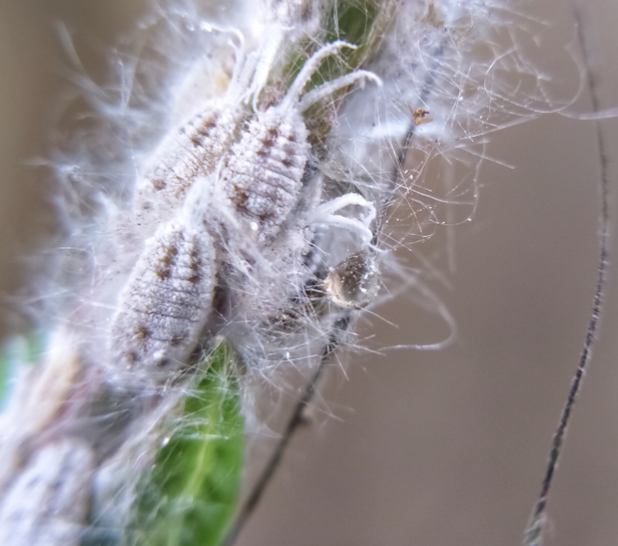
Label: mealybug_infestation